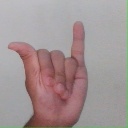
अक्षर: य